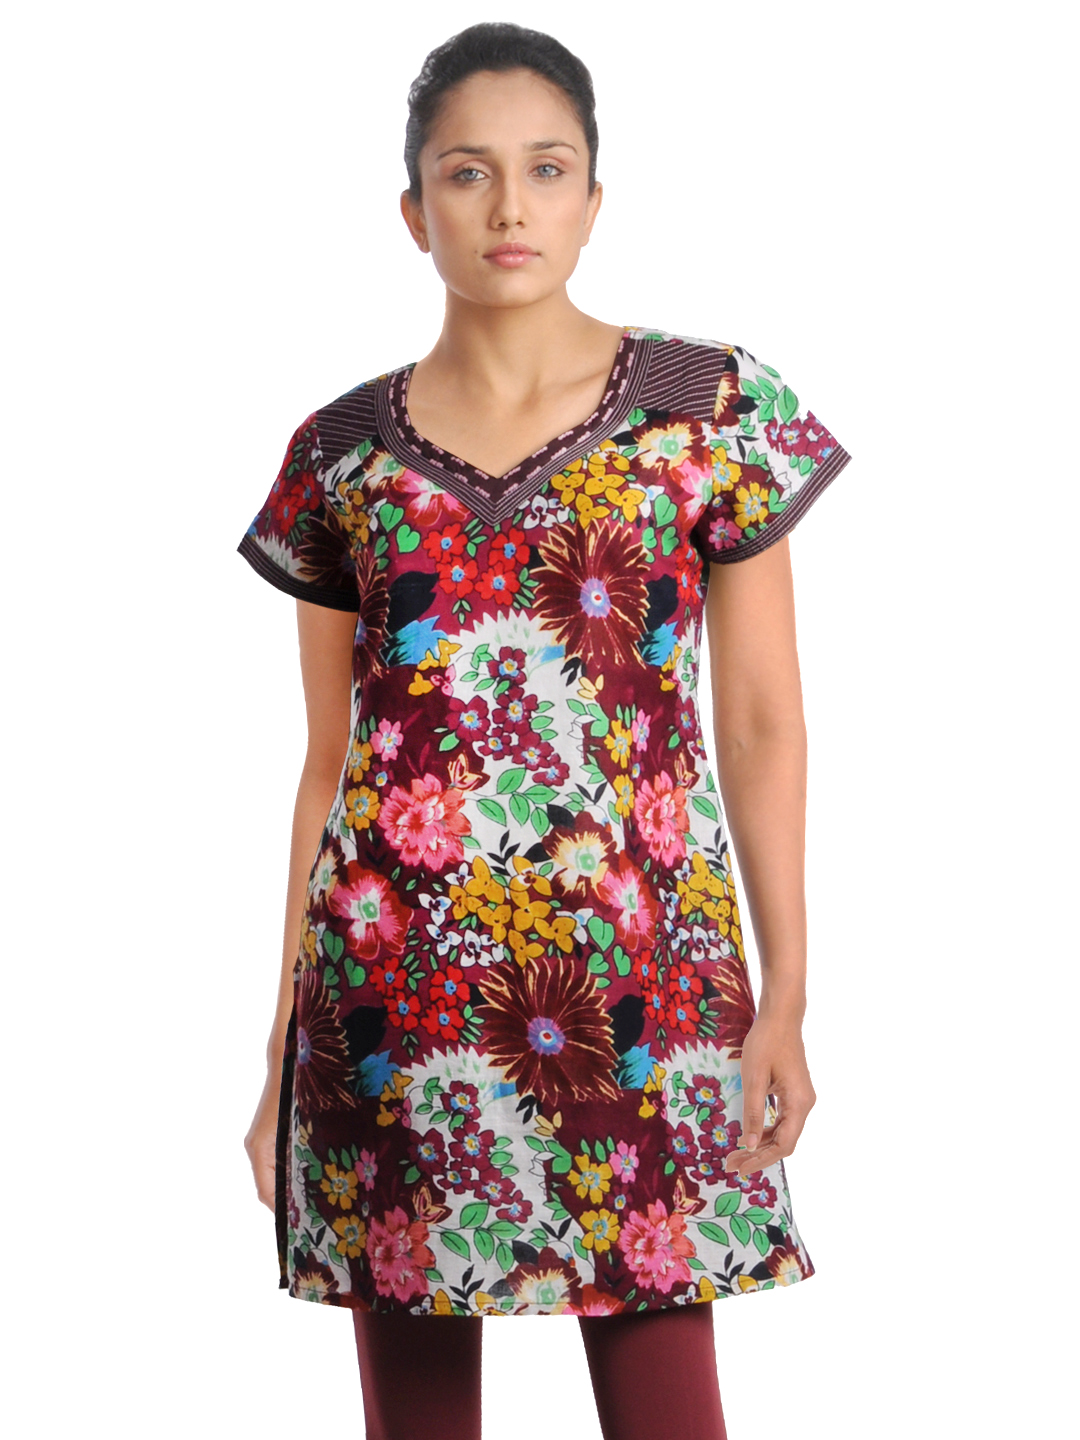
Diva Women Printed Maroon Kurta
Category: Apparel / Topwear / Kurtas
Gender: Women
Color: Maroon
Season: Summer 2012
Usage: Ethnic